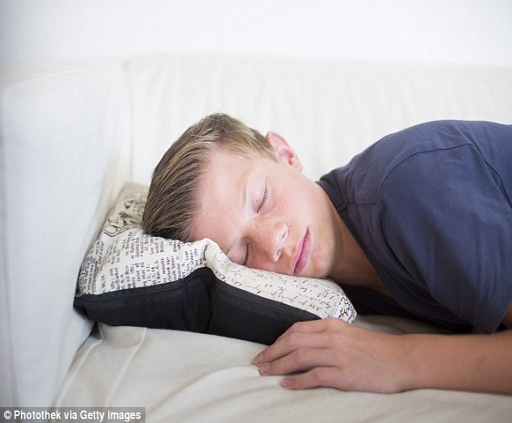
parents need to chill : projecting your anxiety onto your child is not the answer , said person